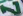
Number: 7